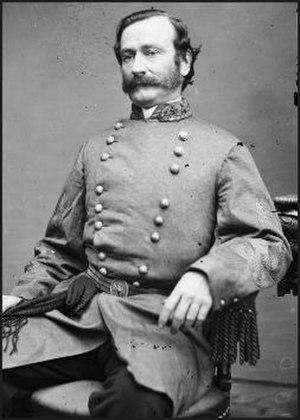
La bataille de La Nouvelle-Orléans fut l'une des batailles majeures de la guerre de Sécession et se traduisit par une victoire de l'Armée de l'Union.
Mansfield Lovell fut un général de l'armée confédérée durant la Guerre de Sécession.